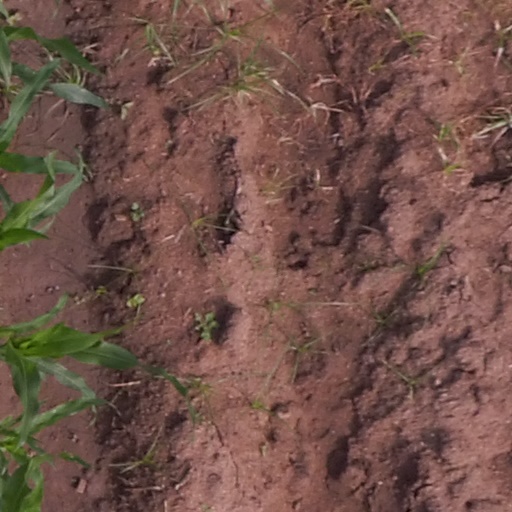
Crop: maize; corn